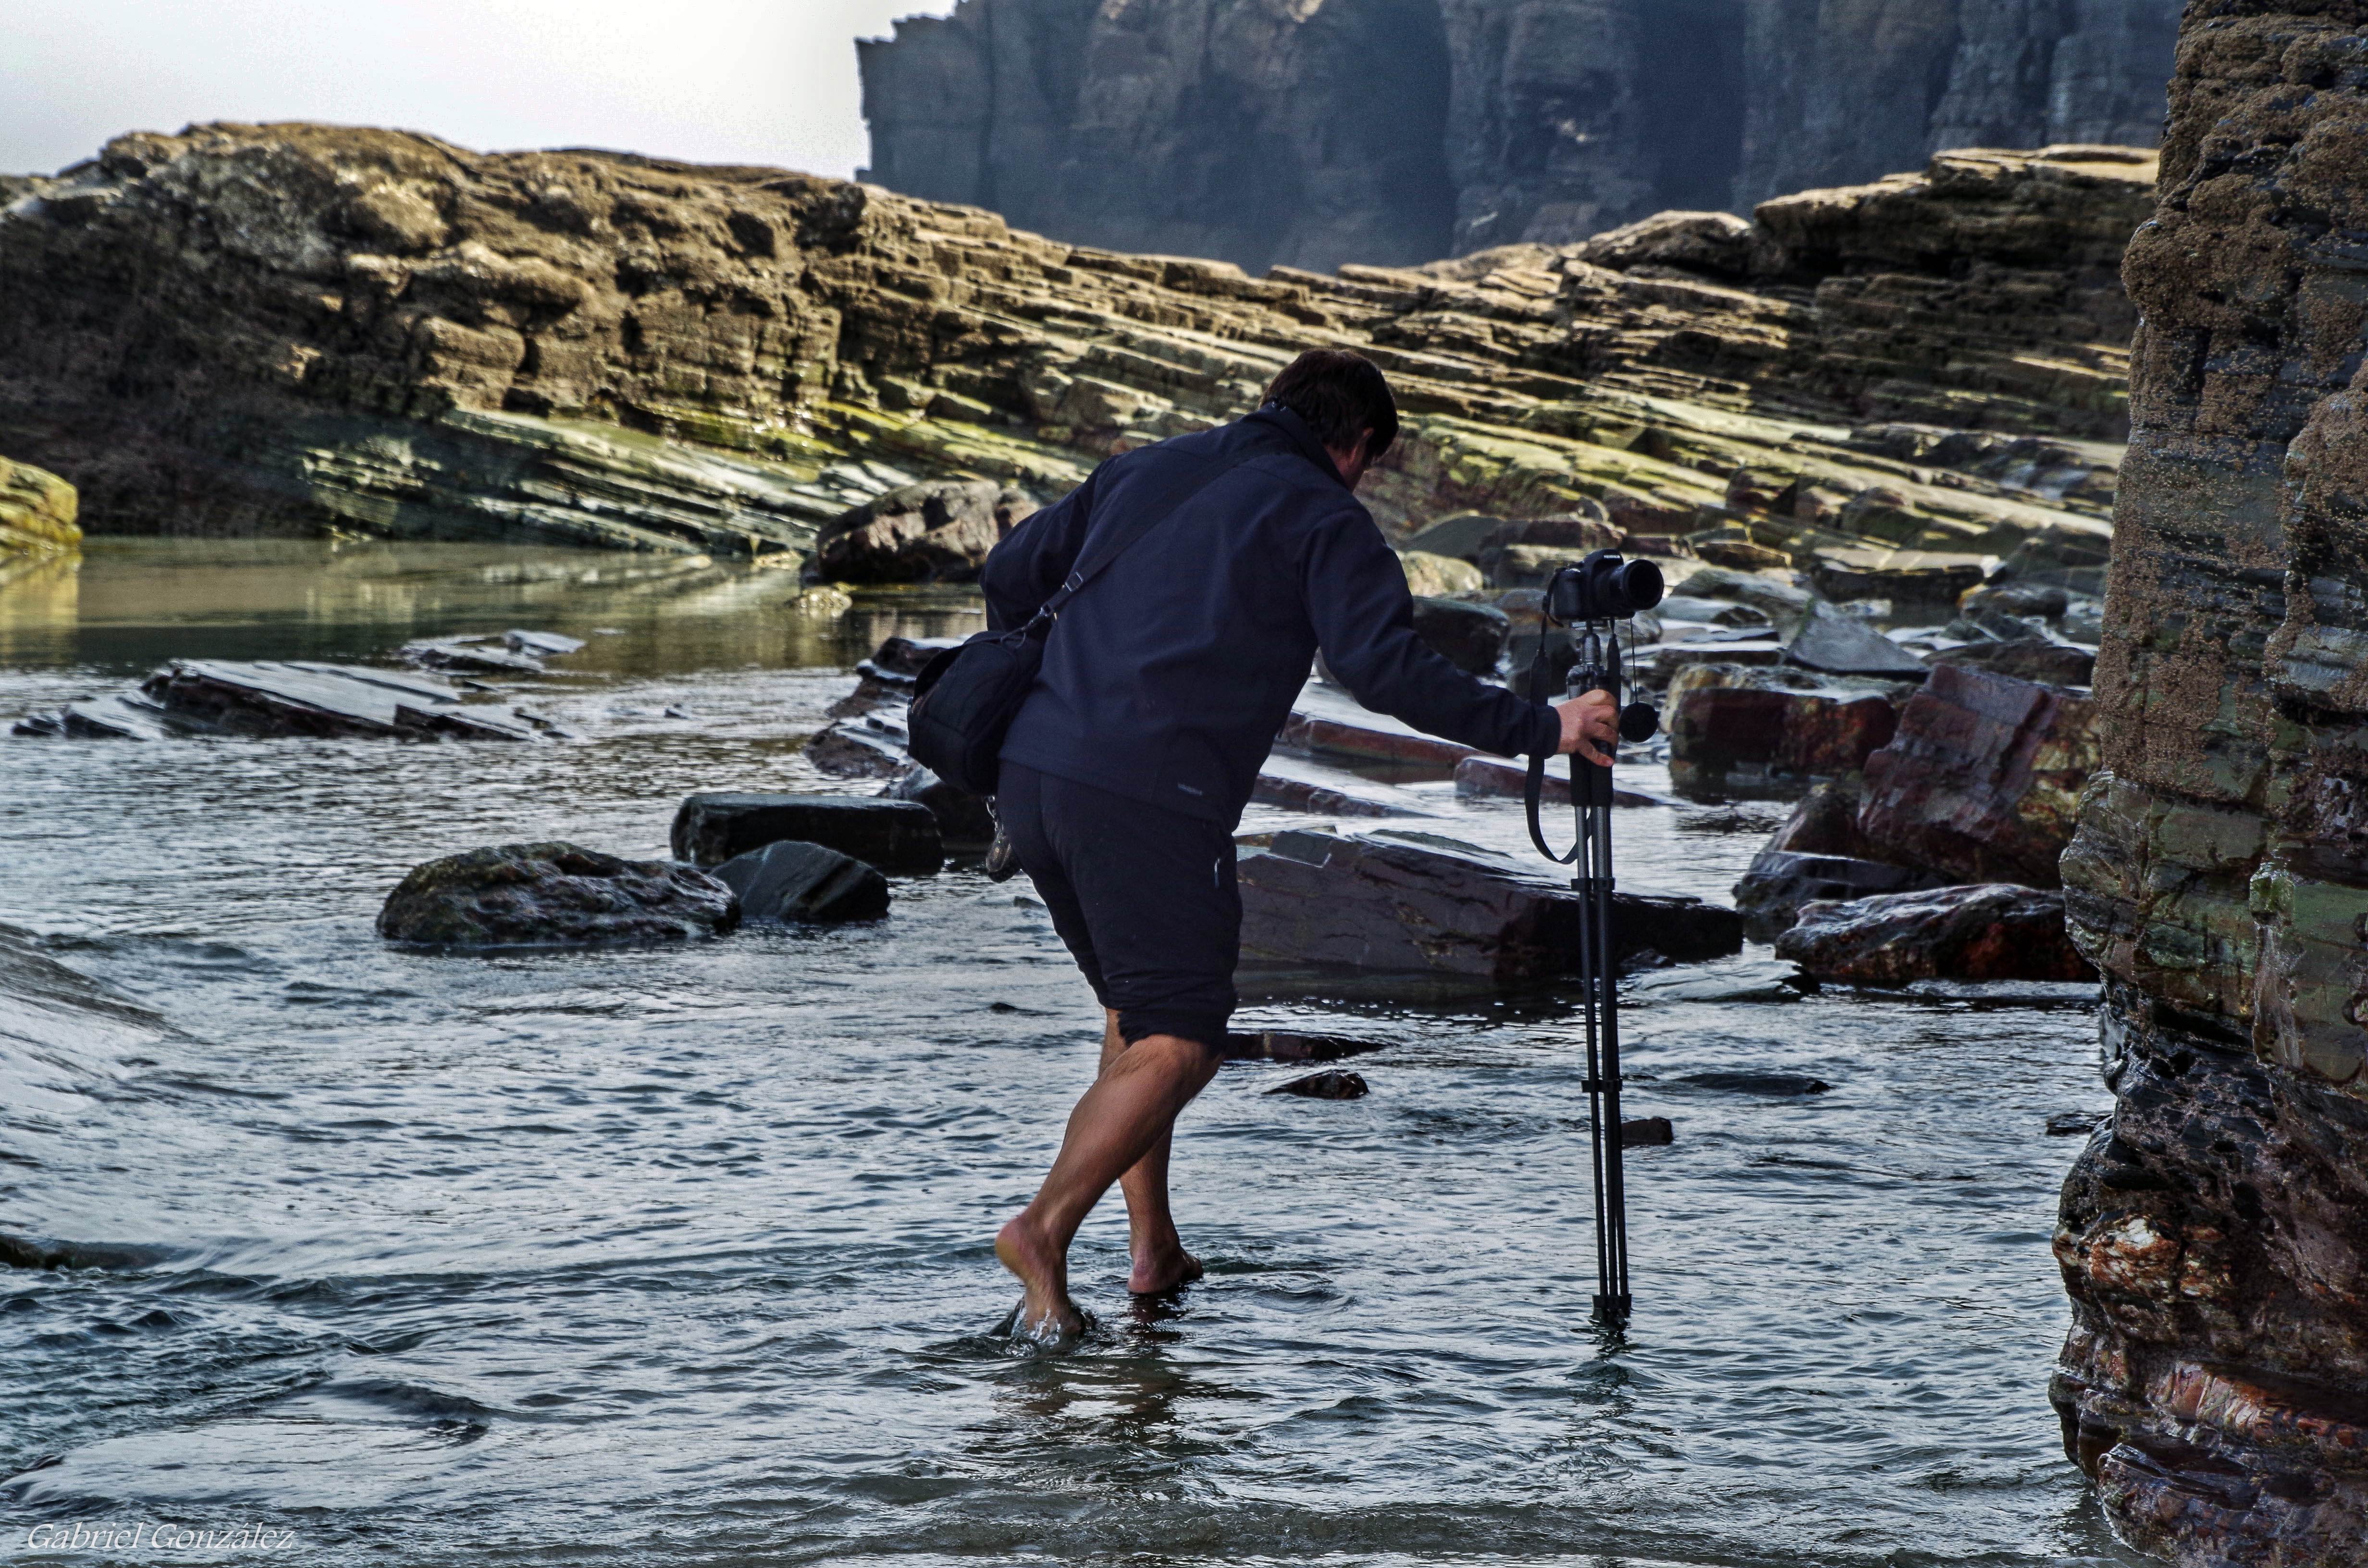
sea, coast, rock, wilderness, walking, river, cliff, extreme sport, terrain, boating, gphoto, fozgaliciaespa a